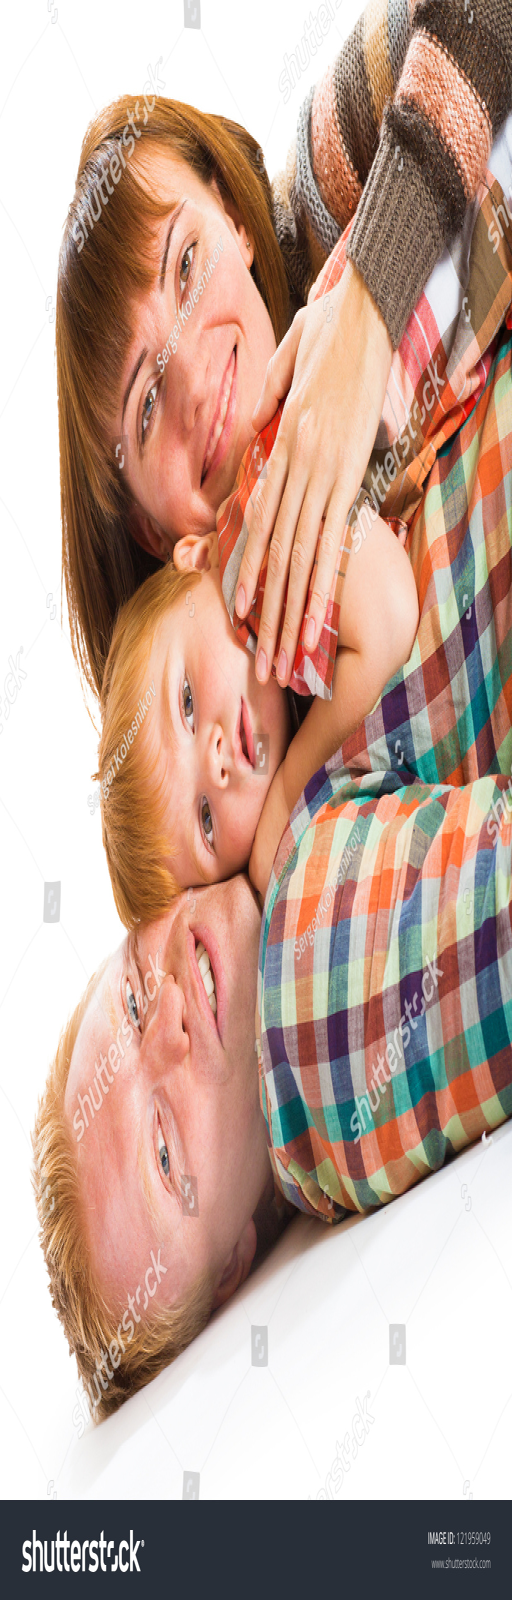
happy family portrait smiling - isolated over a white background